Devon Powers

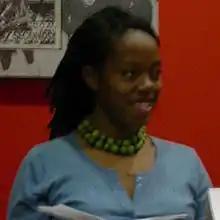
Powers at the 2007 Pop Conference, Experience Music Project, Seattle, Washington

Devon Powers (born 1977 or 1978) is an American communication studies professor, author, and former music journalist.